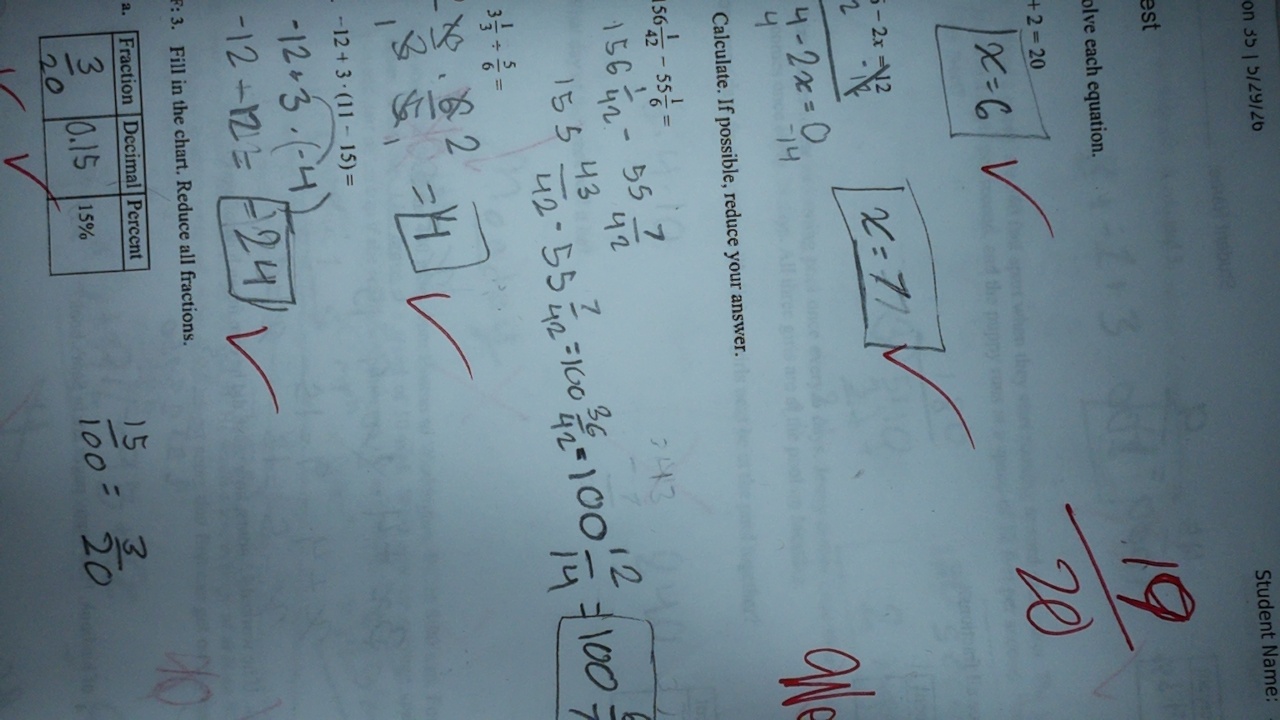
Label: recycle